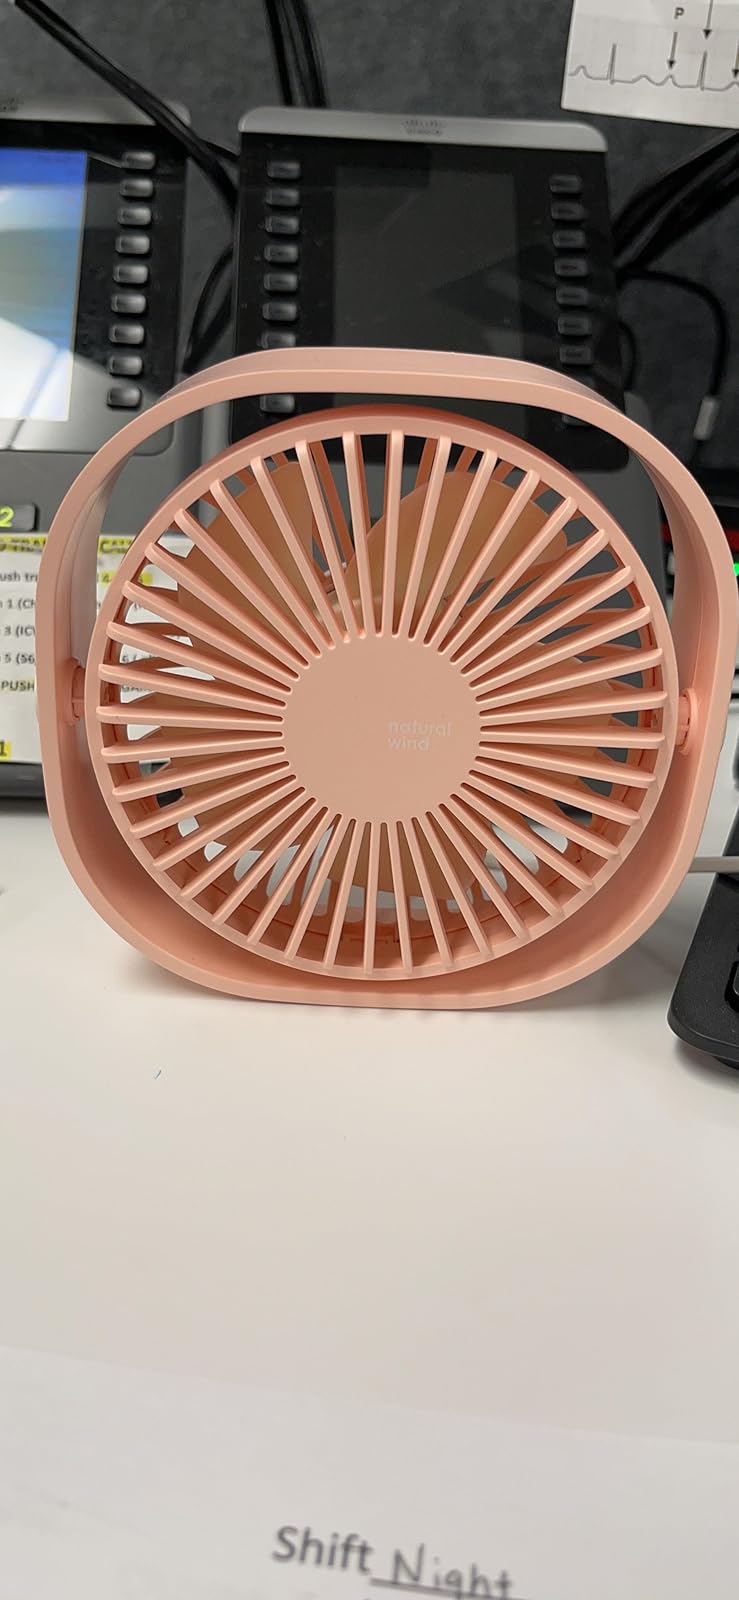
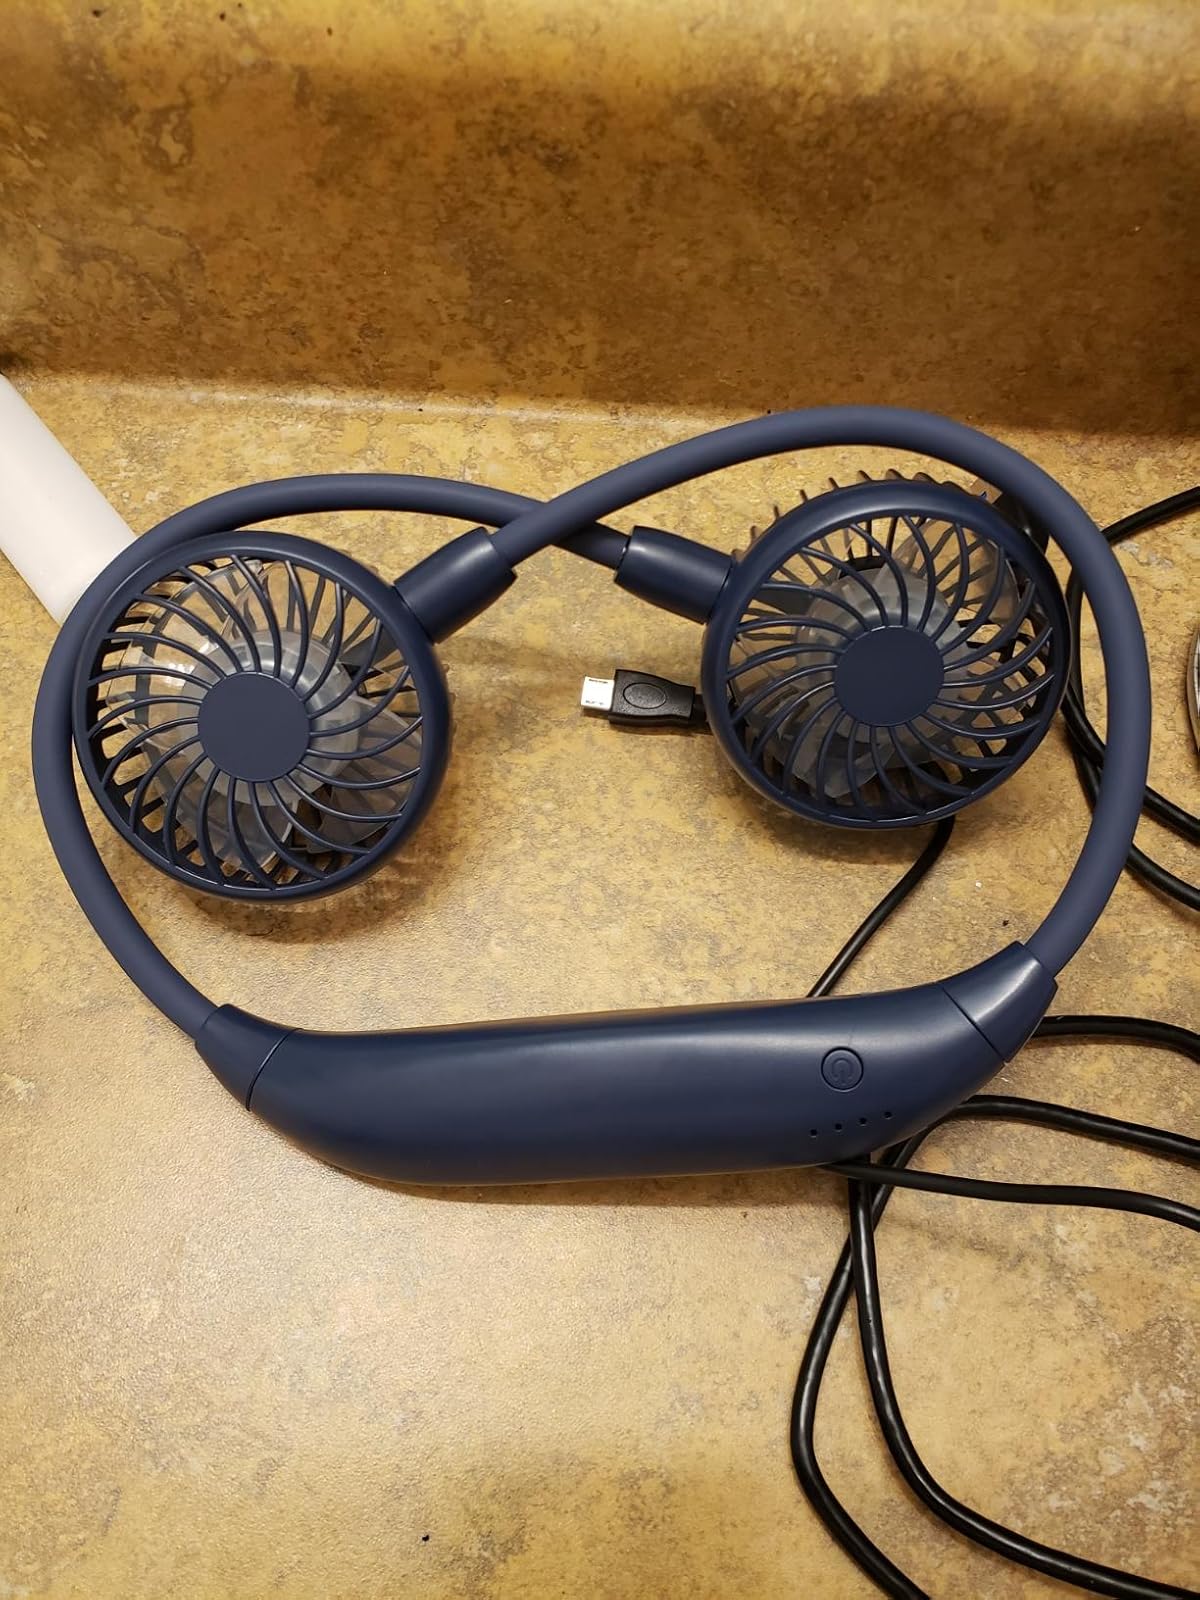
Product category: fan
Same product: no